Never Too Late (2020 film)

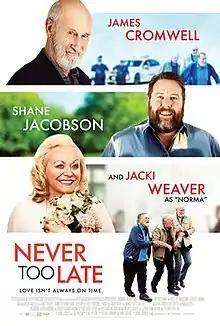
Theatrical release poster

Never Too Late is a 2020 Australian comedy film directed by Mark Lamprell and starring James Cromwell and Jacki Weaver. The film also features Dennis Waterman, Roy Billing, Jack Thompson and Shane Jacobson.